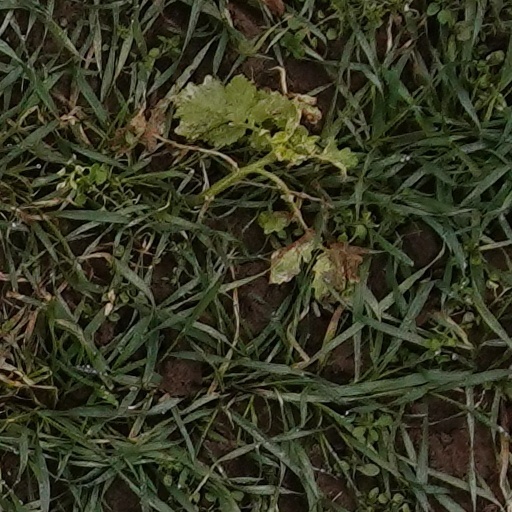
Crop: wheat